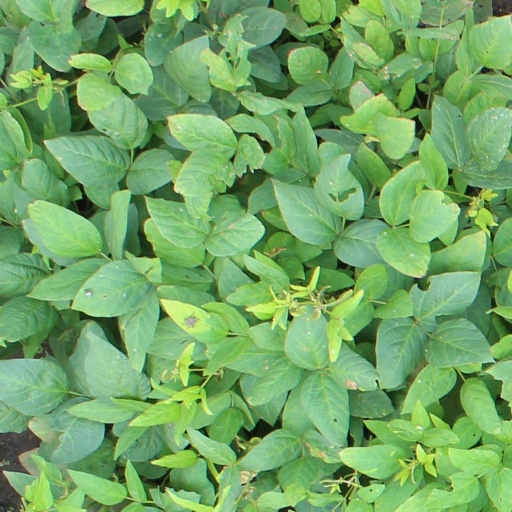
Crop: soybean